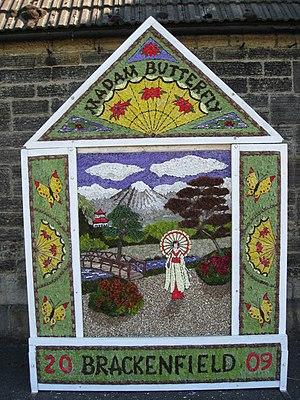
Le Well dressing est une tradition estivale rurale d'Angleterre dans laquelle des sources d'eau naturelle font l'objet d'une décoration de pétales. On l'associe le plus au Peak District du Derbyshire et du Staffordshire.